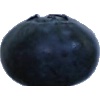
Label: Blueberry 1